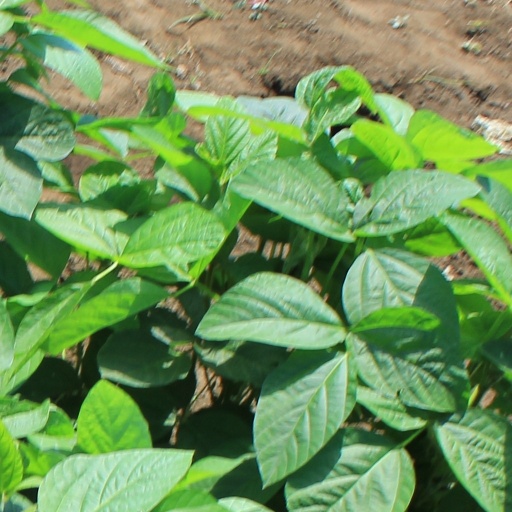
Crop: soybean